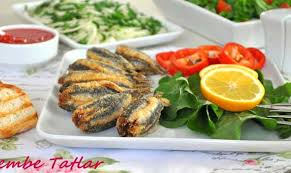
Yemek: hamsi